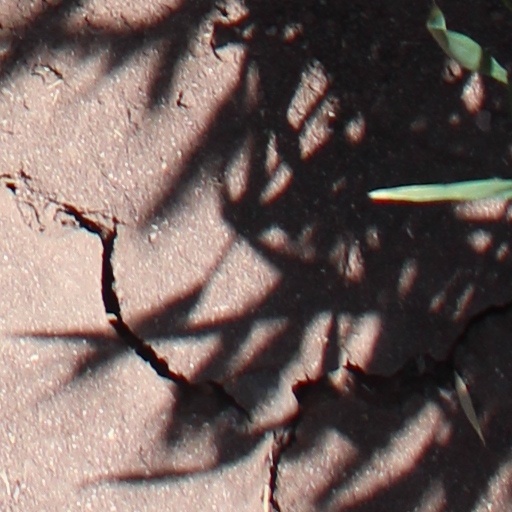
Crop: wheat